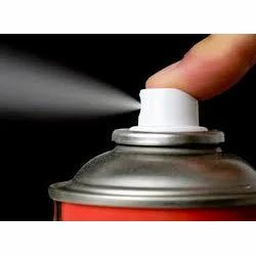
Label: metal